Human power

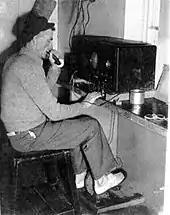
Pedal radio being used in South Solitary Island lighthouse, to communicate with Norah Head Lightstation, 1946

Treadwheels, also called treadmills, are engines or machines powered by humans. These may resemble a water wheel in appearance, and can be worked either by a human treading paddles set into its circumference (treadmill), or by a human standing inside it (treadwheel).